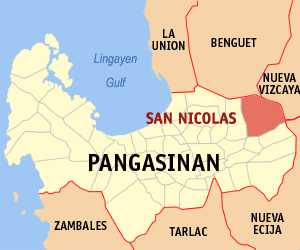
San Nicolas est une municipalité de la province de Pangasinan, aux Philippines.